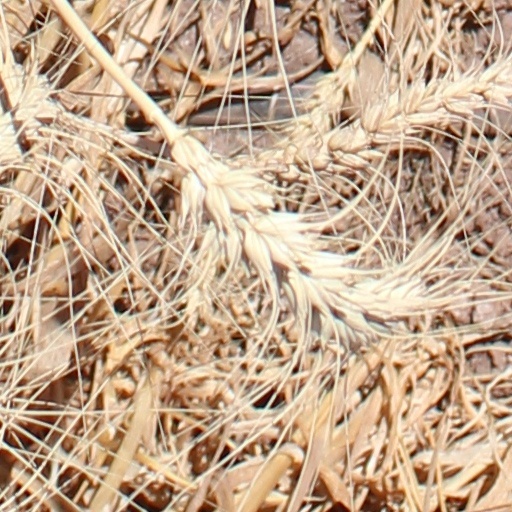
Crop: wheat